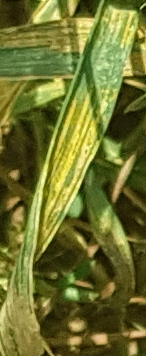
Label: Wheat___Yellow_Rust